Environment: real
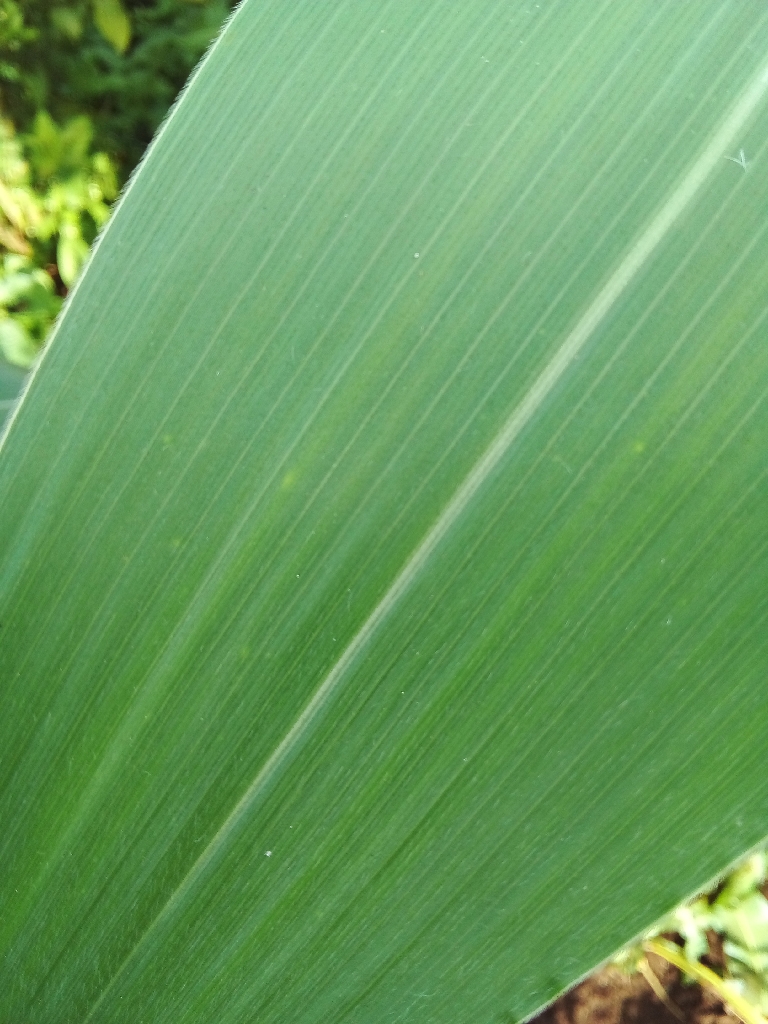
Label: healthy